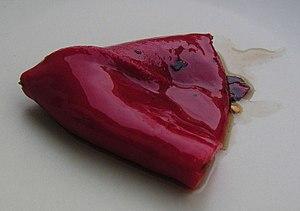
Un poivron del piquillo. Certains Français les appellent ""piquillos"" par erreur, d'autres croient que les poivrons del piquillo sont un plat ou tapa espagnole consistant à des poivrons del piquillo farcis de brandade. En fait, les poivrons del piquillo ne sont qu'un type de poivron, triangulaire, rouge et petit, qui peut être mangé de plusieurs façons. D'habitude on l'achète en conserve. Il sert pour décorer des mets, coupé en bandes, pour faire des sauces, mixé, etc. Ils peuvent être farcis traditionnellement de plusieurs farces, à la saucisse ou à la viande hachée, au poisson, avec des fruits de mer, avec de la purée de pommes de terre, de la béchamel et jambon, etc. Une tapa assez connue par les touristes consiste en les poivrons del piquillo farcis, par exemple de brandade de morue ou d'une autre chose, puis pannés avec de l'œuf battu et de la chapelure
Le piment de piquillo est un type de poivron produit à Lodosa. Celui produit en Espagne est protégé par la Denominación de Origen Piquillo de Lodosa. Il est préparé généralement au four et dans la majorité des cas on le trouve conditionné en bocaux.